Seth G. Atwood

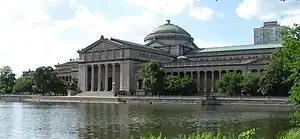

However, the museum was shut down in March 1999 when United Realty Corp., a company owned by Atwood family interests, sold the Clock Tower Resort to Regency Hotel Management. As a result, the majority of the museum's collection went to the Museum of Science and Industry in Chicago, and was on display from January 2001 to February 2004. In 2004, a campaign to raise US$35 million to buy the collection for Time Museum failed, and the collection was broken up with its timepieces sent to auctions.